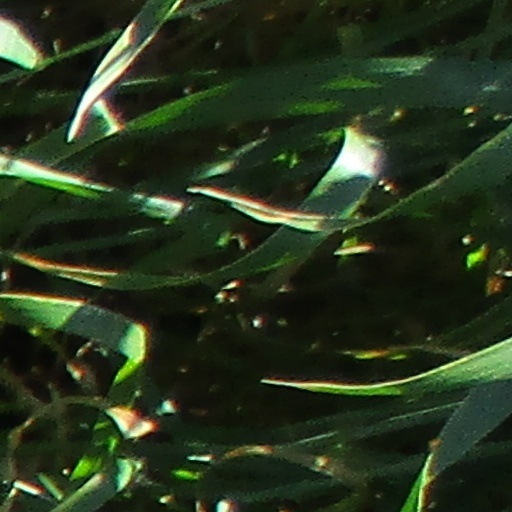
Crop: wheat